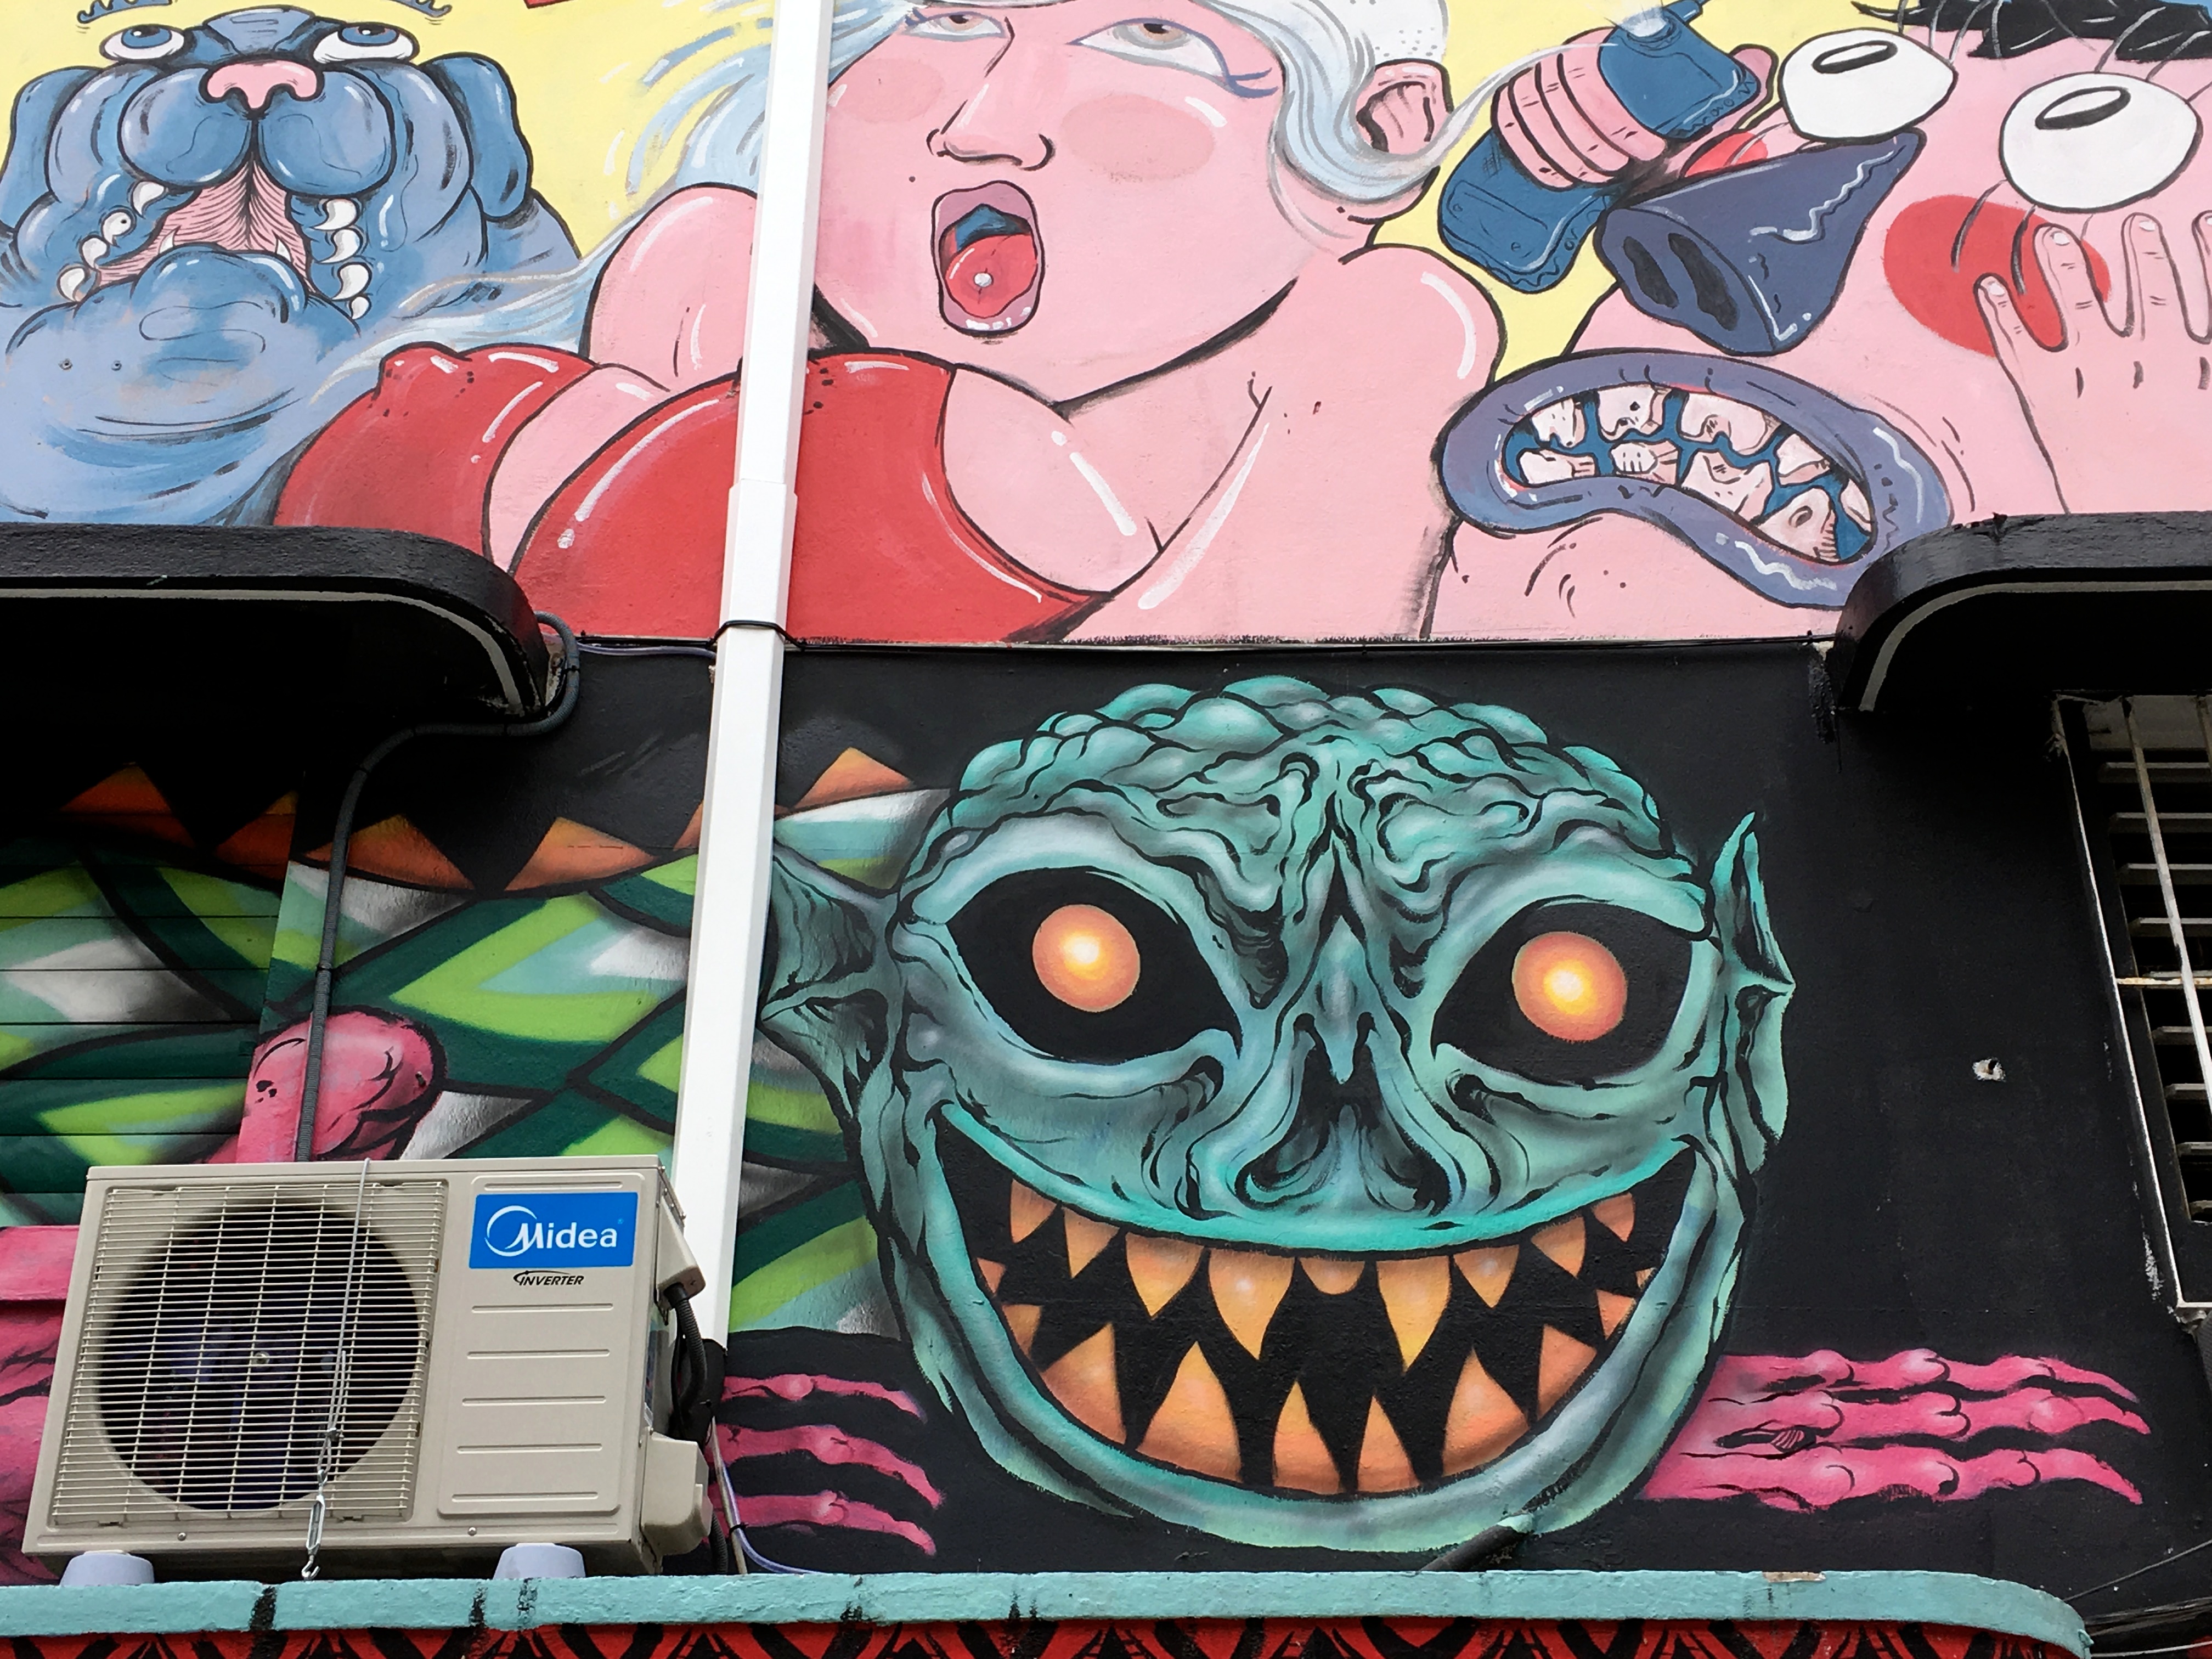
graffiti, street art, art, illustration, mural, comics, cartoon